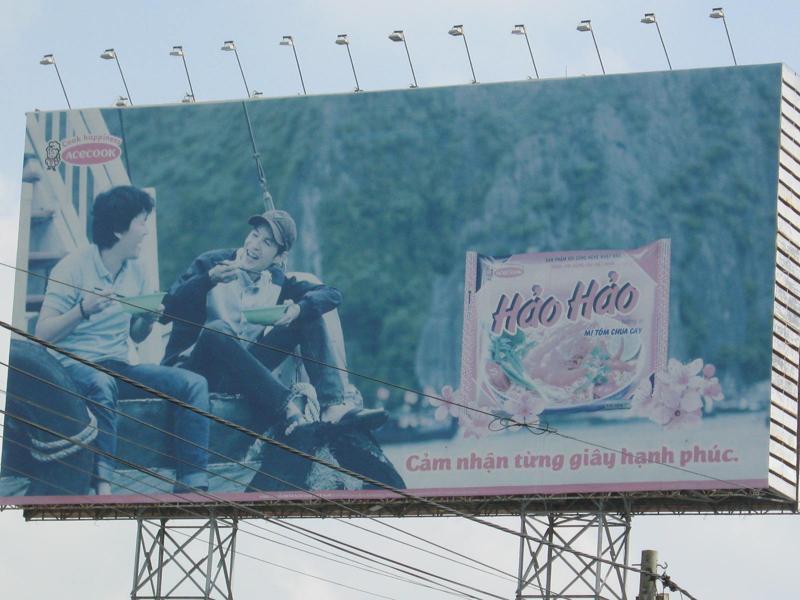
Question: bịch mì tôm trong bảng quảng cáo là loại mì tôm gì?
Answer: là mì tôm chua cay